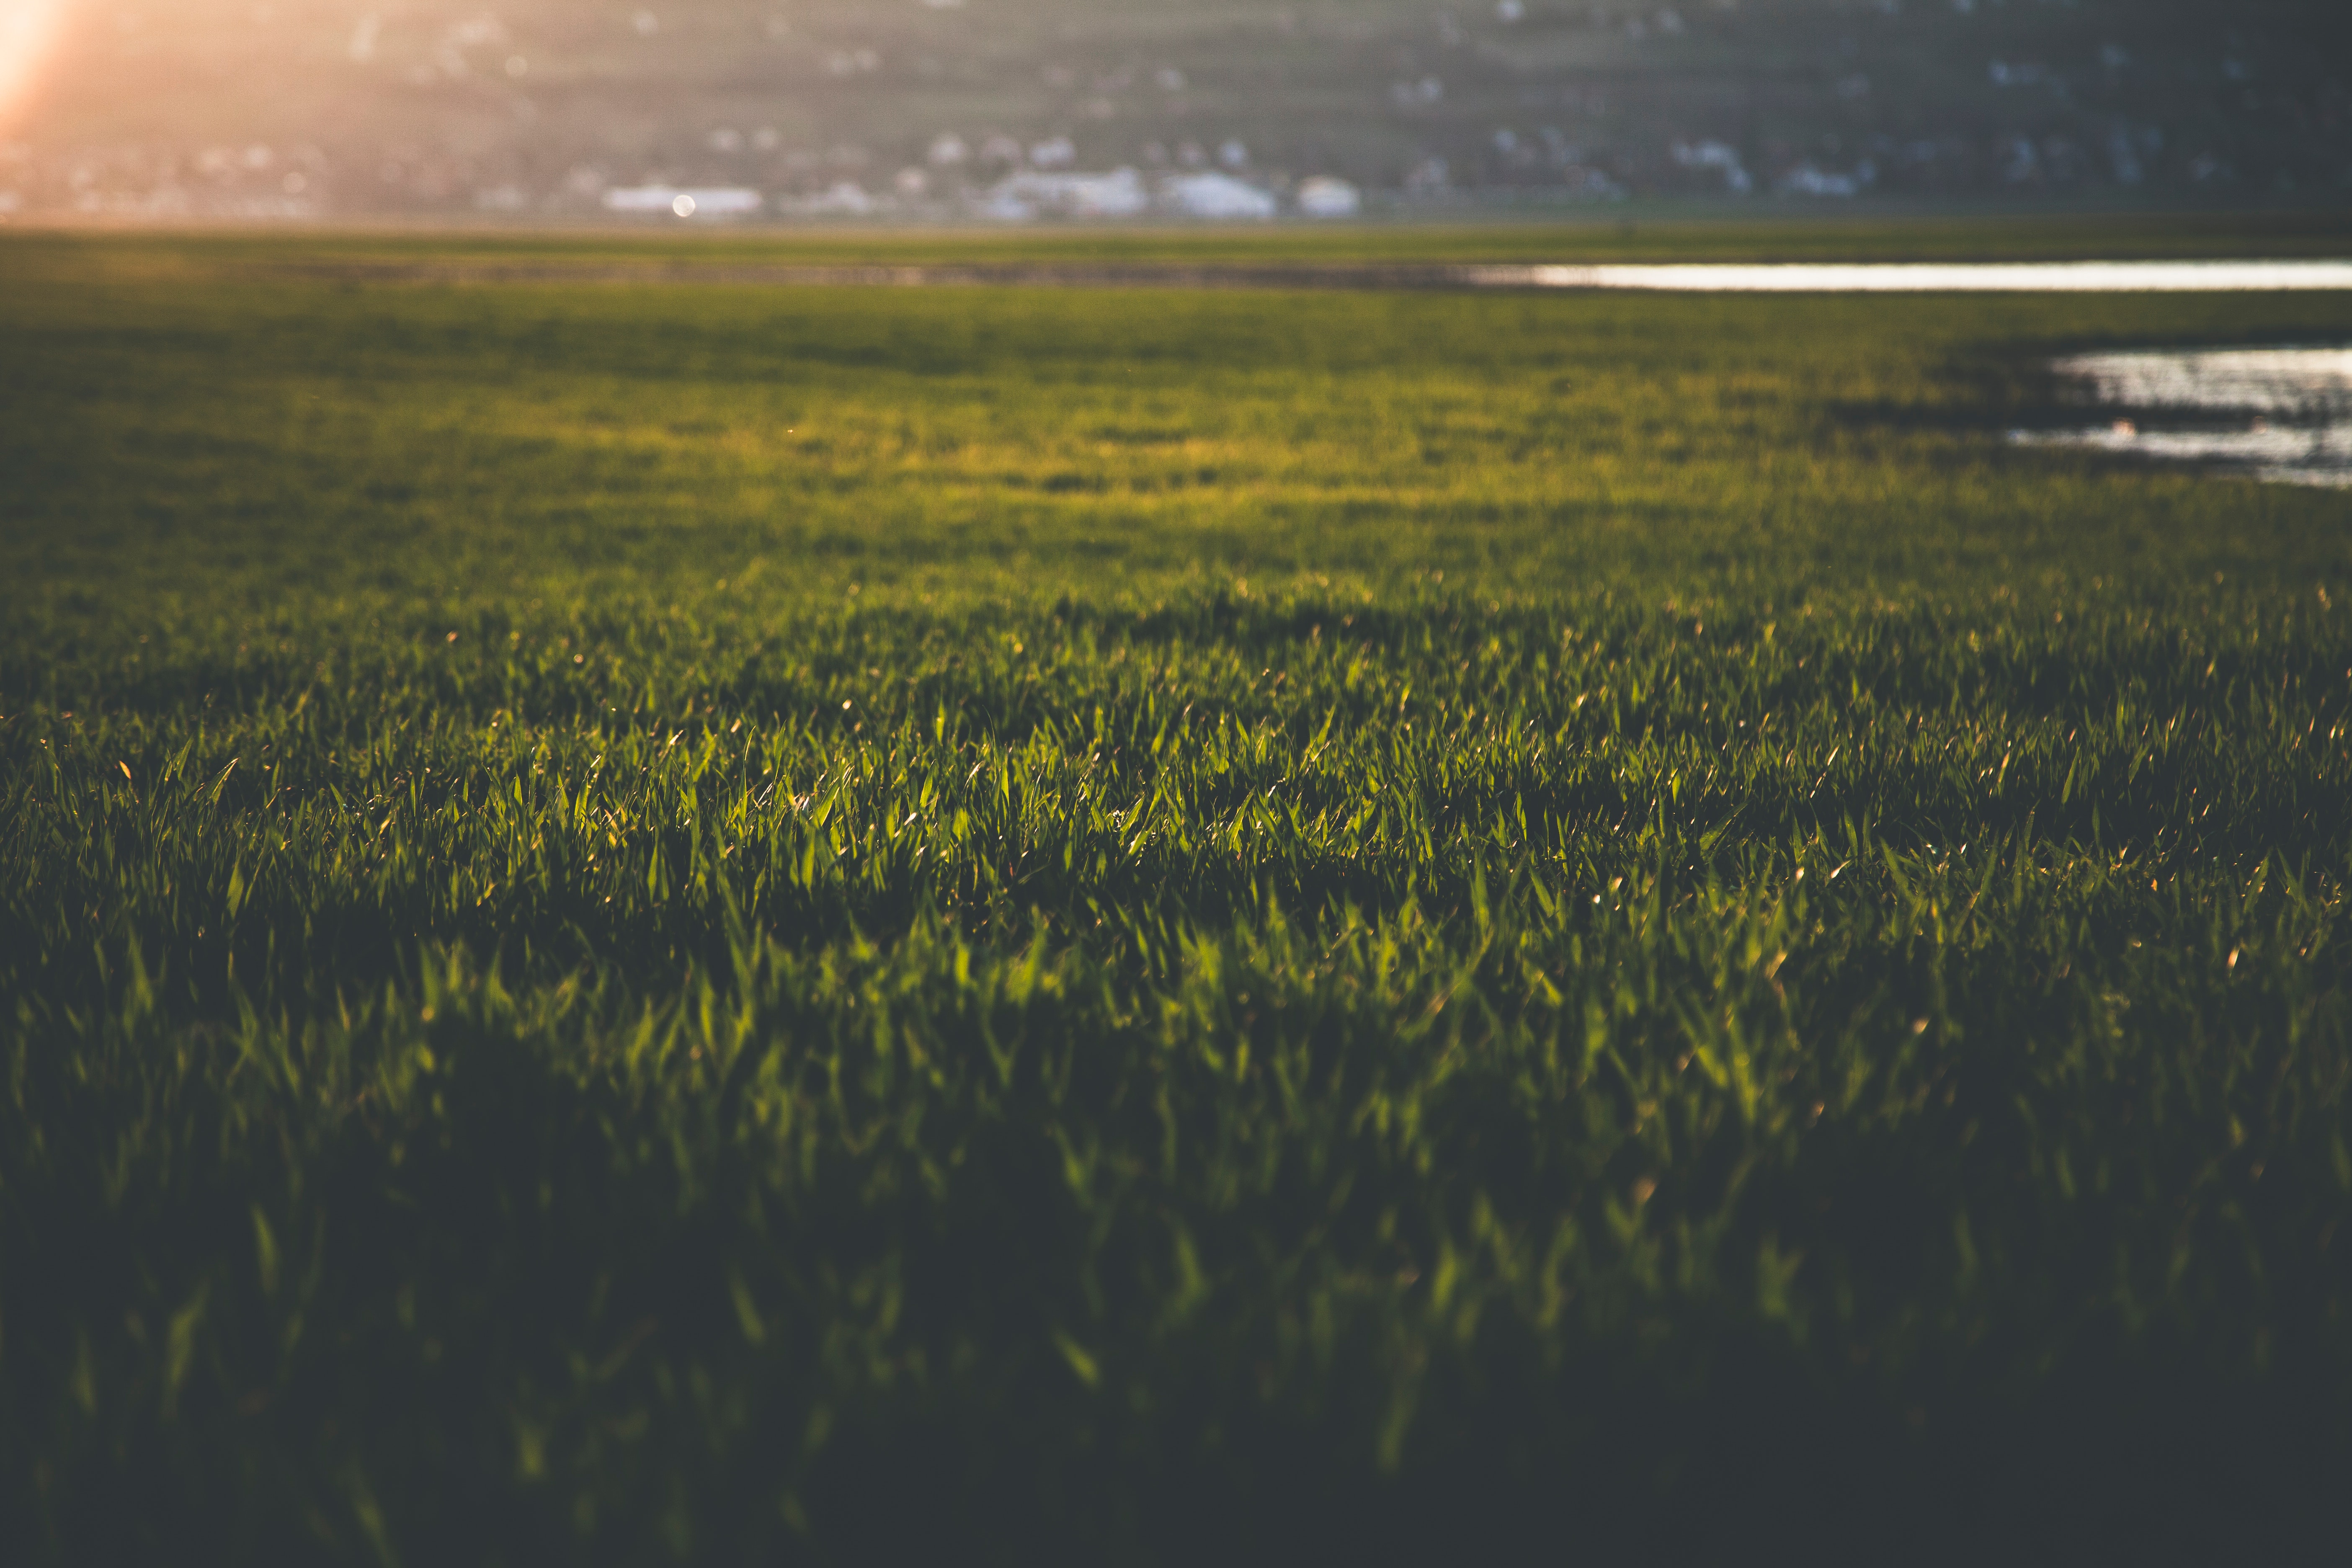
green, sky, natural environment, grass, natural landscape, grassland, atmospheric phenomenon, yellow, horizon, grass family, plain, atmosphere, morning, ecoregion, field, prairie, marsh, sunlight, tundra, plant, cloud, photography, meadow, wetland, reflection